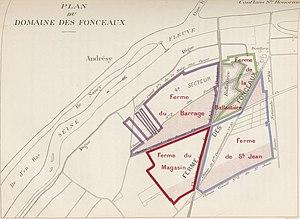
Plan du domaine des Fonceaux au sein du Parc Agricole d'Achères (1913)
Le parc agricole d'Achères, parfois désigné sous le nom de « plaine d'Achères », est un domaine agricole, propriété de la ville de Paris, qui se trouve dans une boucle de la Seine, le long de la rive gauche du fleuve, au nord de la forêt de Saint-Germain-en-Laye dans le département des Yvelines. Ce domaine a servi de la fin du XIXᵉ siècle et jusqu'à la fin du XXᵉ siècle à l'épandage des eaux usées de la ville de Paris et d'autres communes de l'agglomération. Dans sa partie Est, est implantée la station d'épuration d'Achères, dont la première tranche fut mise en service en 1940. Désignée officiellement sous le nom de Seine-Aval, cette station d'épuration est exploitée depuis 1971 par le syndicat interdépartemental pour l’assainissement de l’agglomération parisienne.